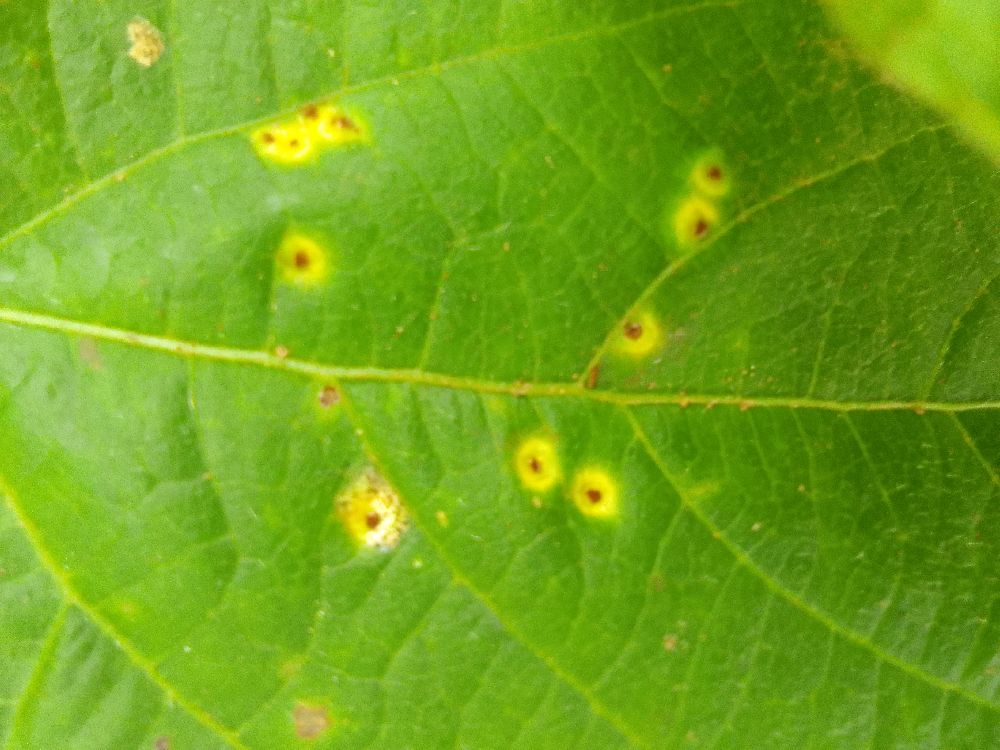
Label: rust